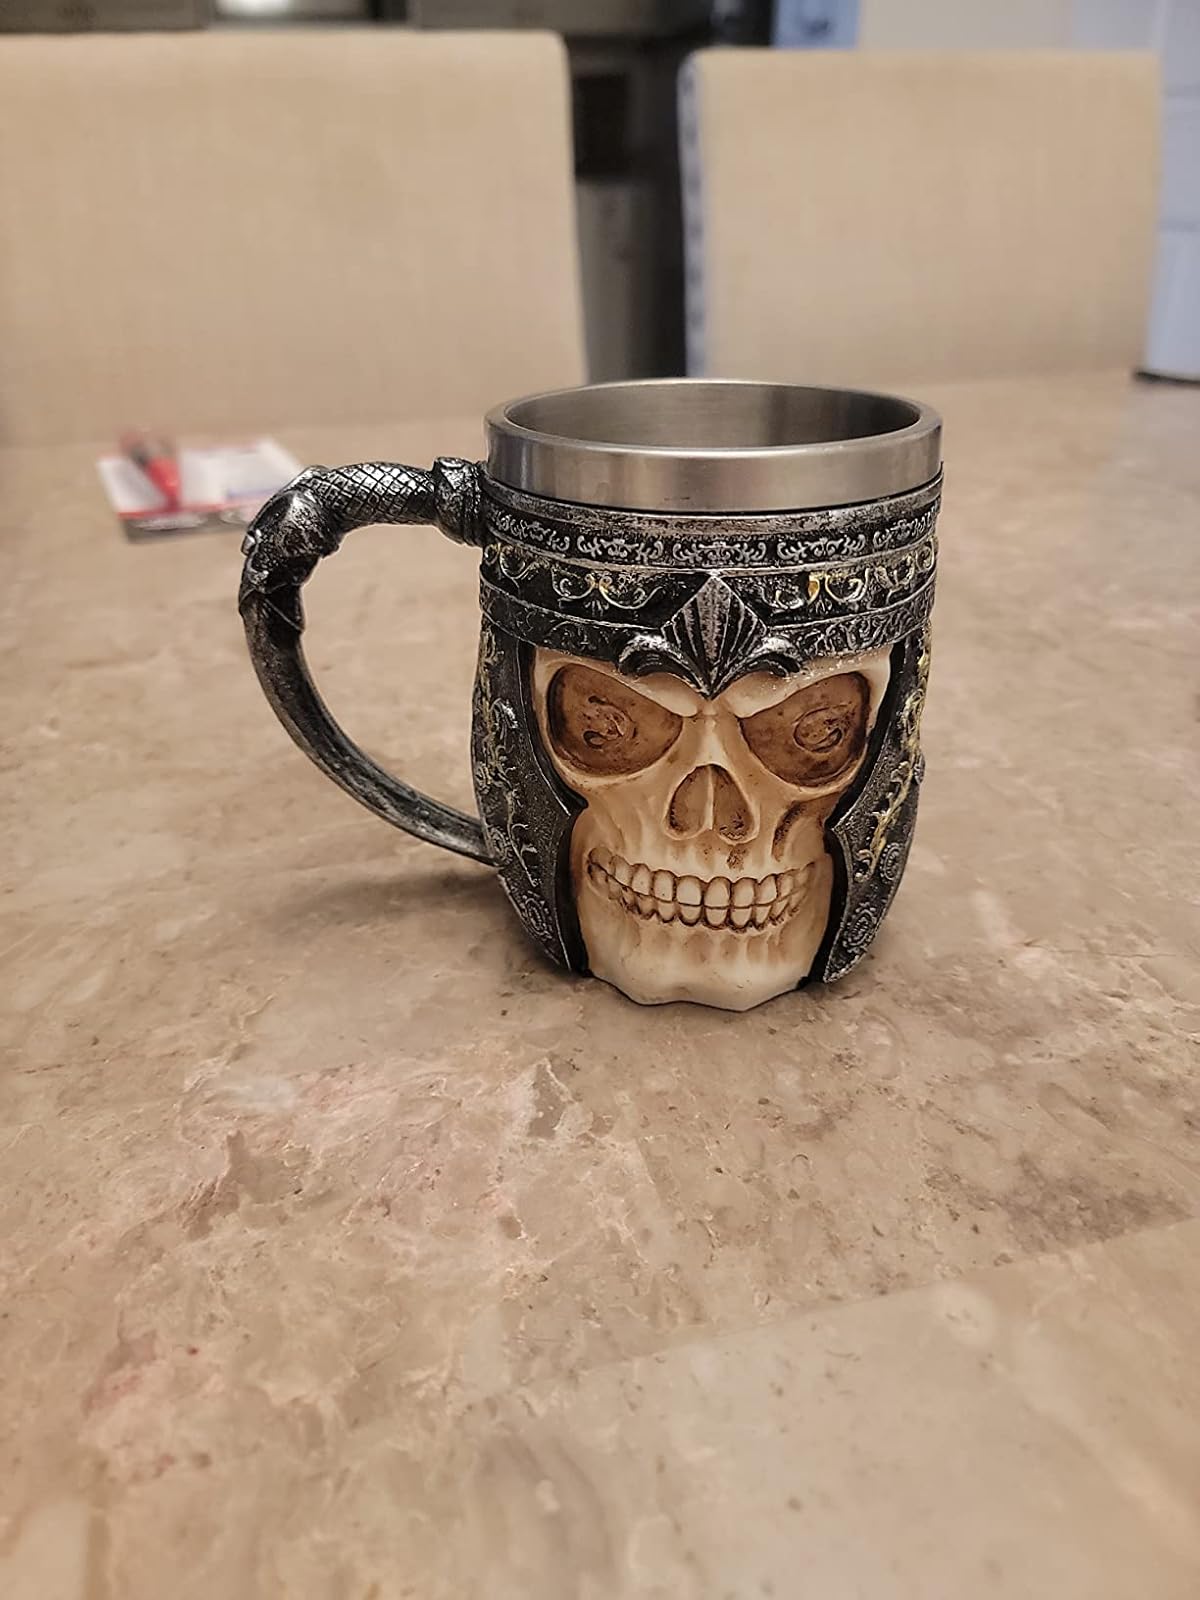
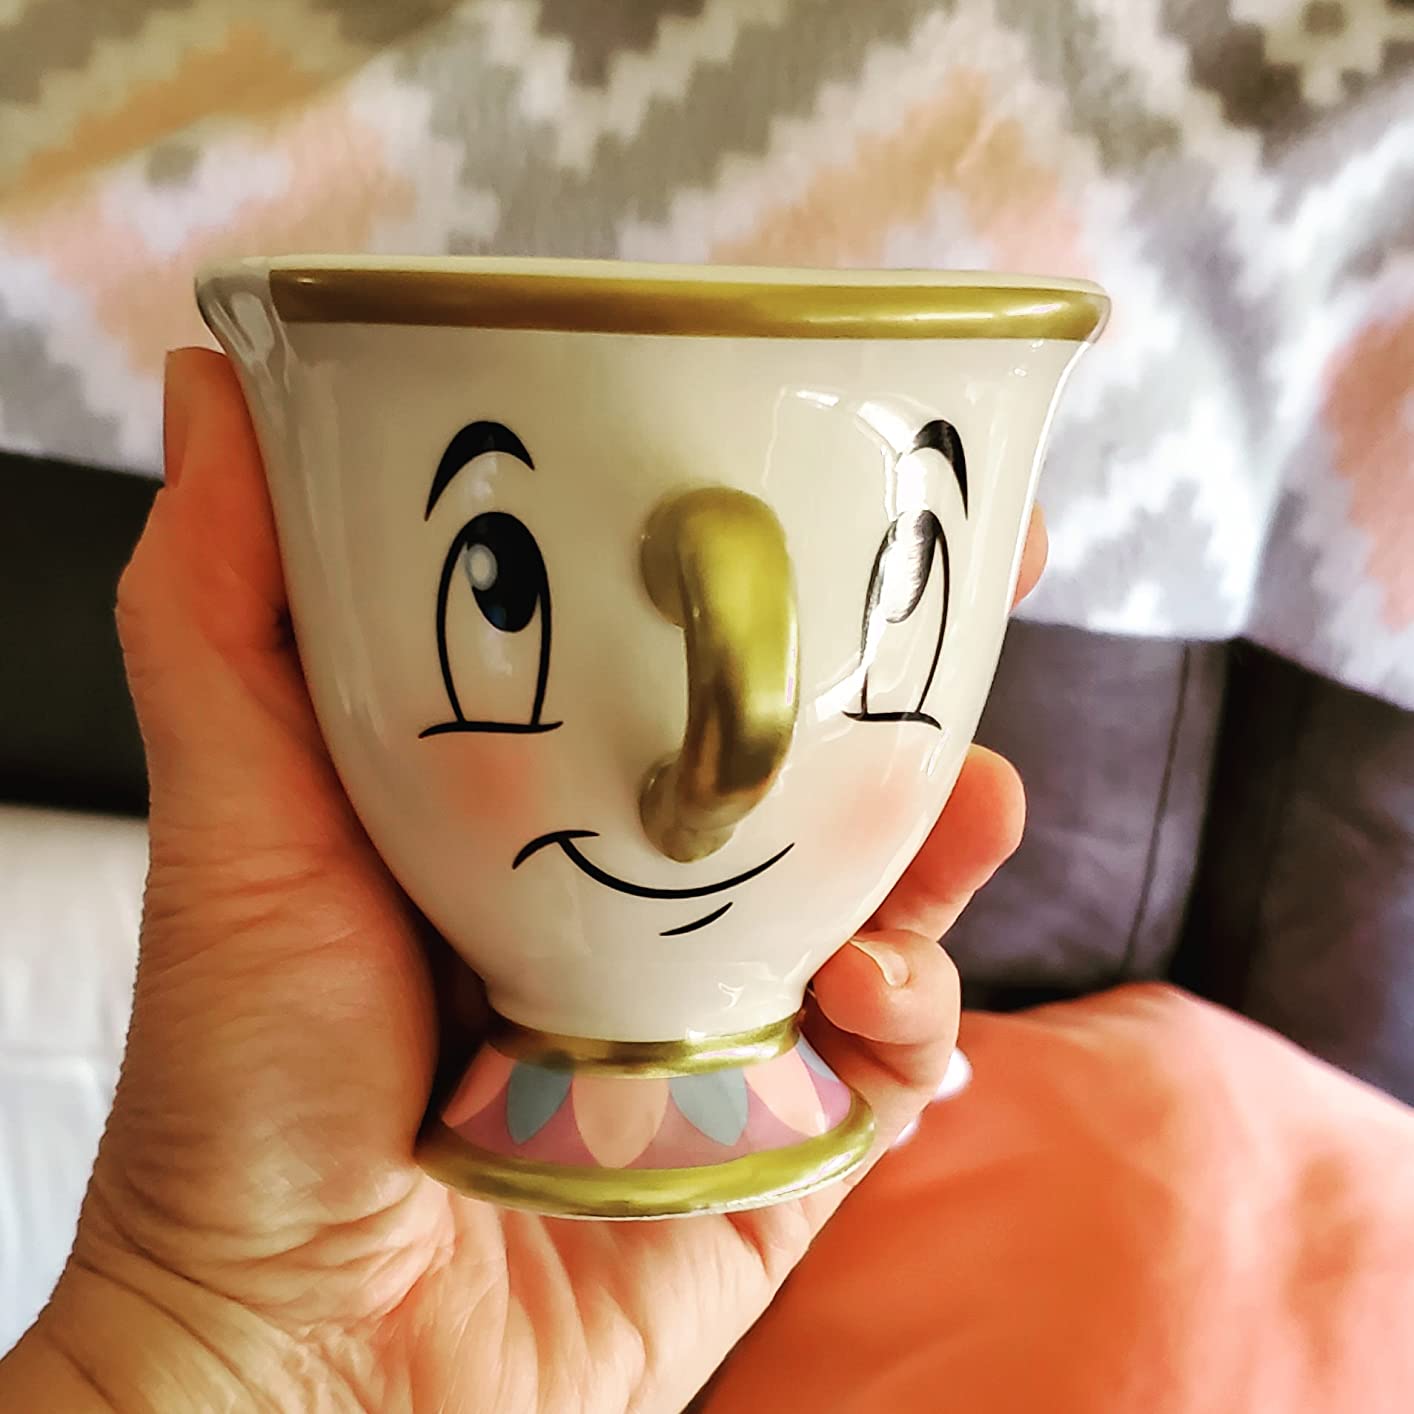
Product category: items_mug
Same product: no